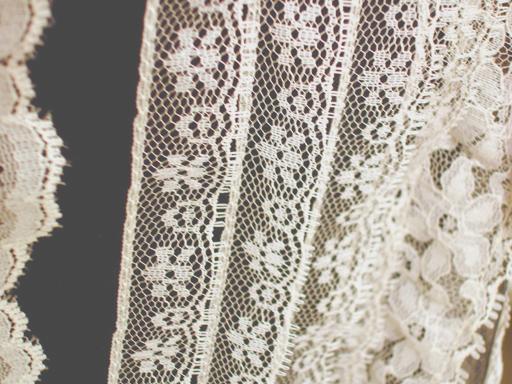
Material: fabric